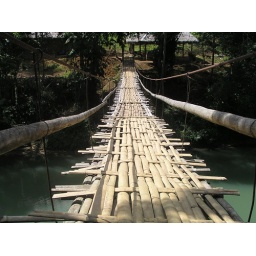
hanging bridge in Bohol above the loboc river